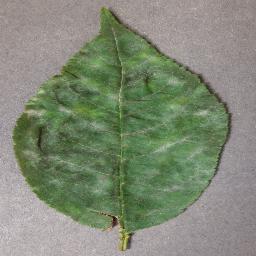
Label: Cherry___Powdery_mildew